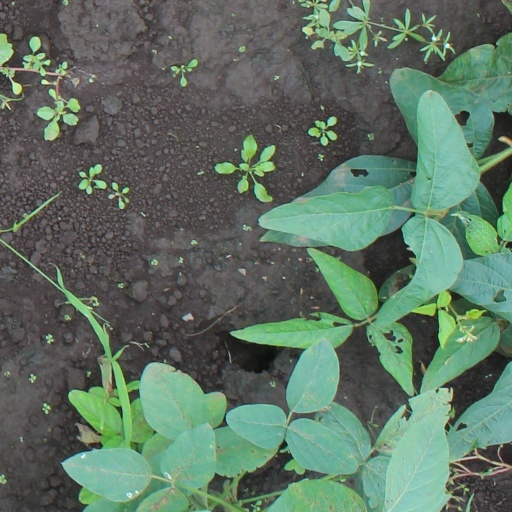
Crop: soybean